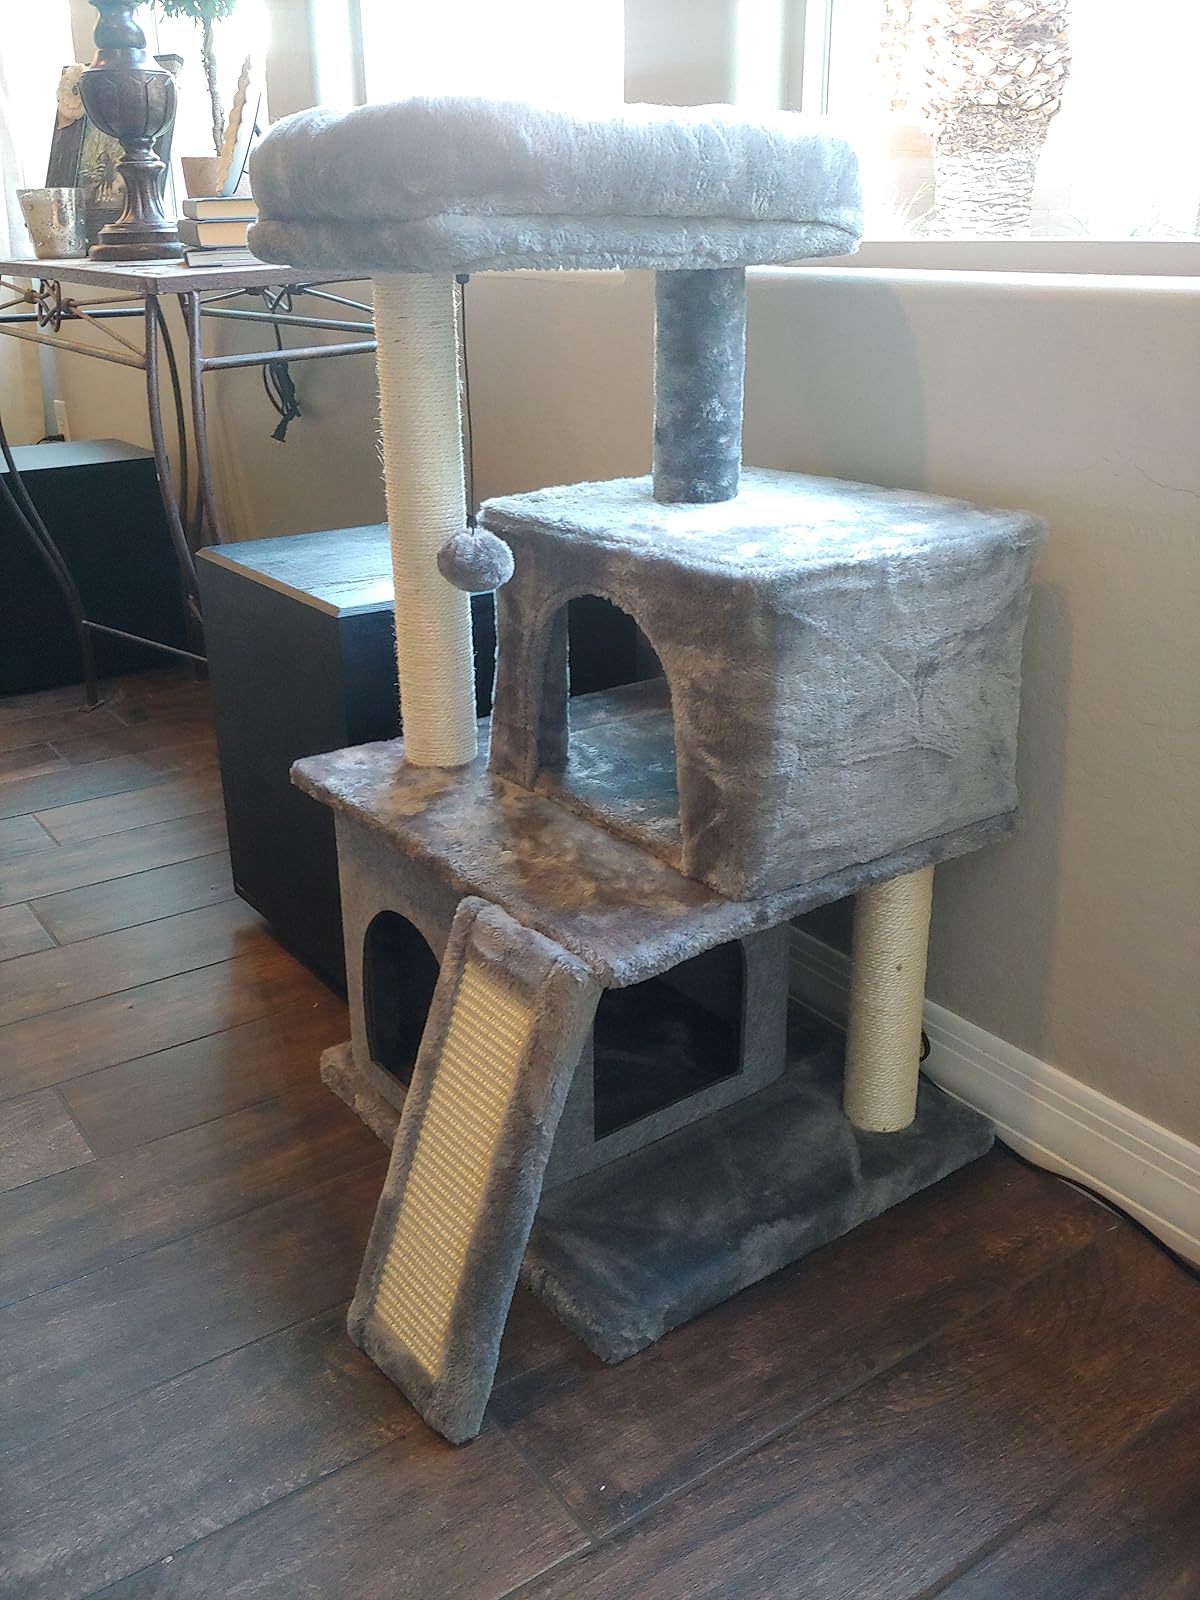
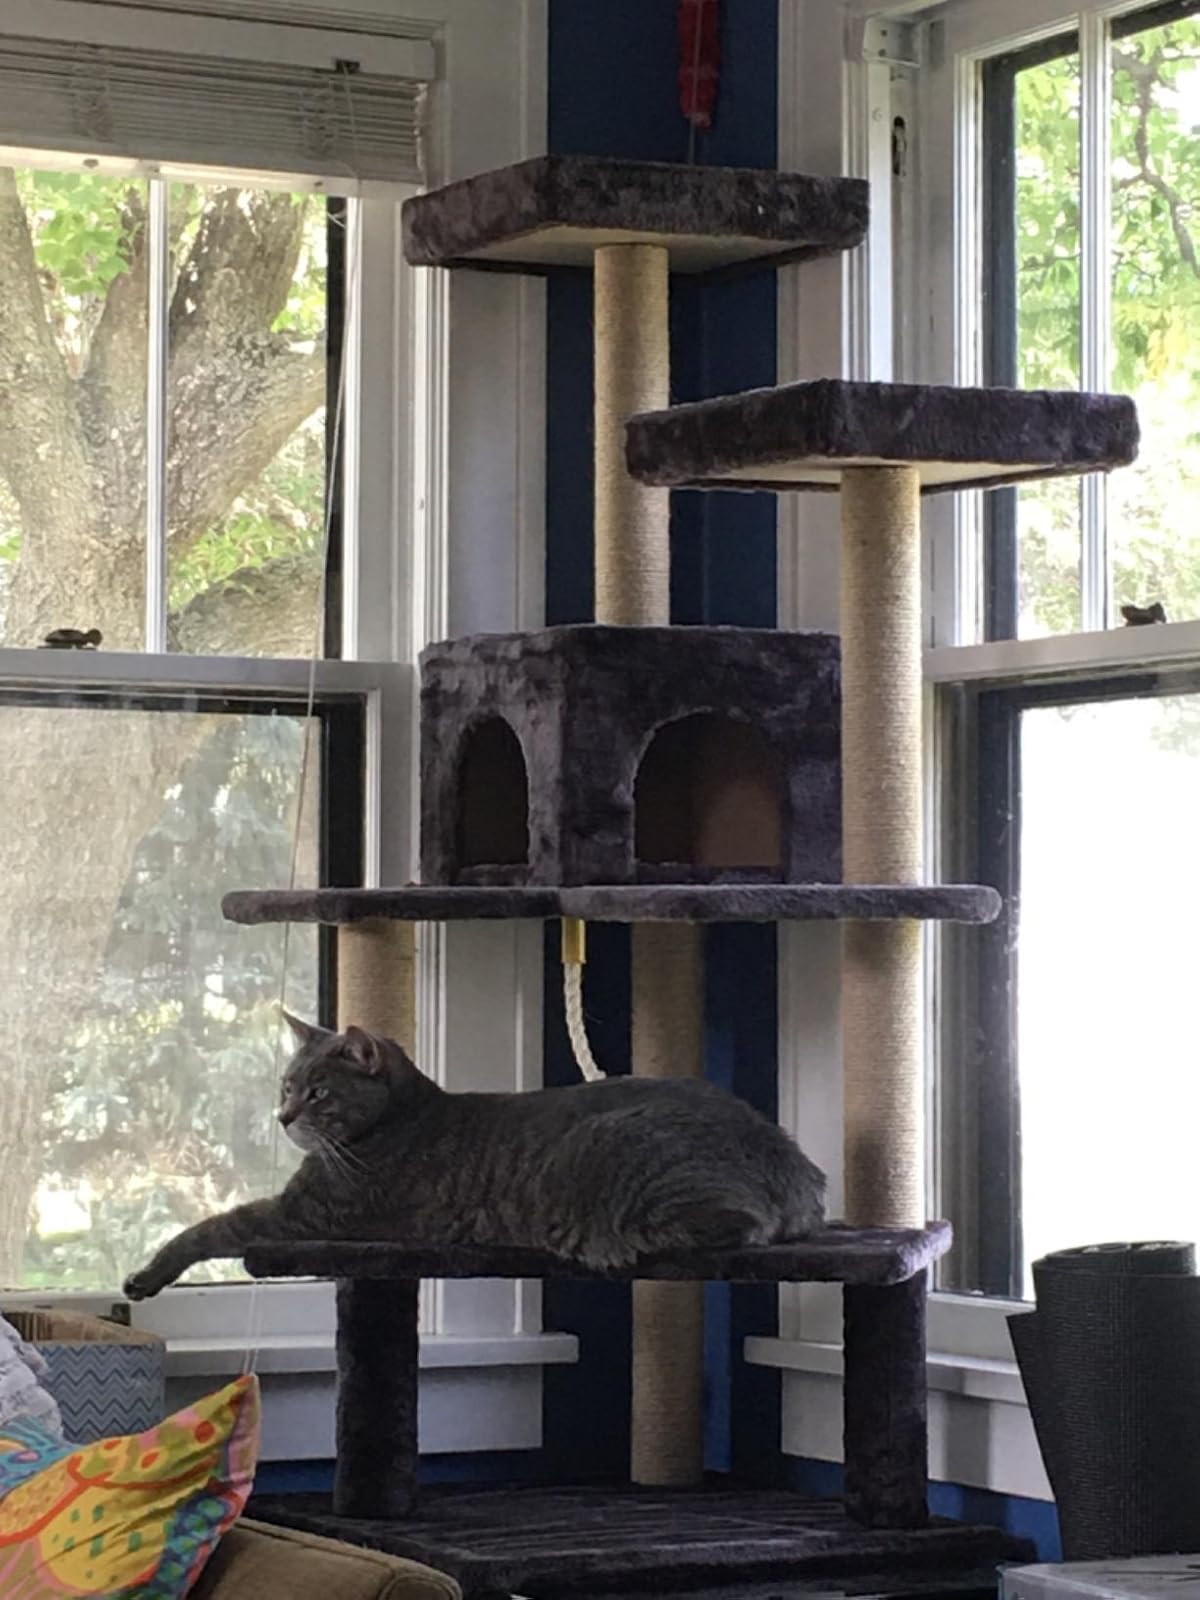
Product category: items_cat tree
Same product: no